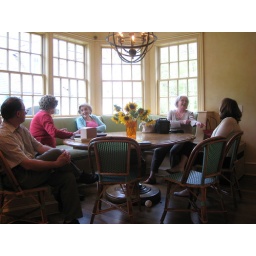
around the kitchen table